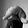
ASL letter: Q